Electronic Arts

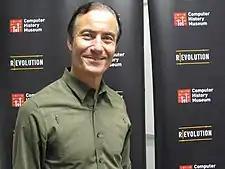
Founder Trip Hawkins in 2013

Trip Hawkins had been an Apple Inc. employee since 1978, at a time when the firm had only about fifty employees. Over the next four years, the market for home personal computers skyrocketed. By 1982, Apple had completed its initial public offering (IPO) and become a Fortune 500 company with over one thousand employees. In February 1982, Hawkins arranged a meeting with Don Valentine of Sequoia Capital to discuss financing his new venture, Amazin' Software. Valentine encouraged Hawkins to leave Apple, where the latter served as Director of Product Marketing, and allowed Hawkins to use Sequoia Capital's spare office space to start the company. Trip Hawkins incorporated and established the company with a personal investment of an estimated on May 27, 1982.